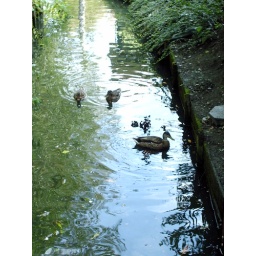
3 ducks in the river that goes through Duinrell, a dutch theme park.